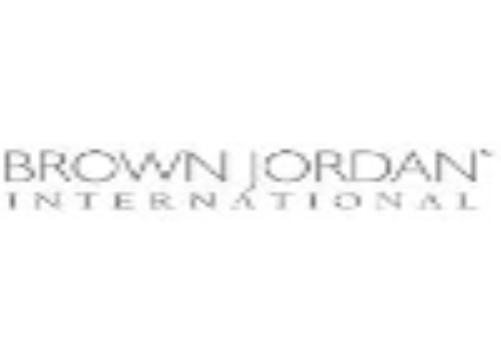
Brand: brown jordan
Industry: Necessities